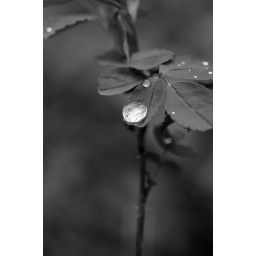
leaves and water drops in black and white